William Hopkins Holyland

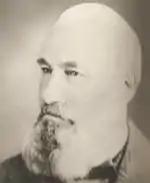
William Hopkins Holyland

William Hopkins Holyland (1807-1882) was an English accountant. He is best known for having co-founded, with Samuel Lowell Price and Edwin Waterhouse, the accountancy practice of "Price Waterhouse" that now forms part of PricewaterhouseCoopers.